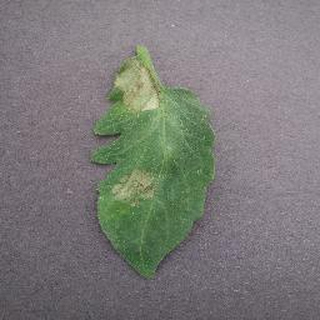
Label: tomato_late_blight